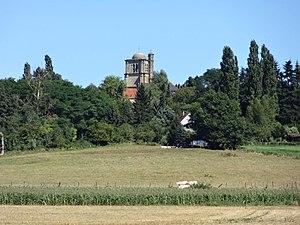
Vue sur le village depuis le sud-ouest.
L'église Saint-Martin est une église catholique paroissiale située à Montjavoult, dans le département de l'Oise, en France. Bâtie sur le sommet d'une butte, à 207 m d'altitude, elle marque le paysage à plusieurs kilomètres à la ronde, et représente l'un des principaux monuments de l'ancien canton de Chaumont-en-Vexin. Son grand portail Renaissance, bâti vers 1565 par Jean Grappin, de Gisors, constitue son élément le plus remarquable. À l'instar du volumineux clocher de la même époque qui le jouxte à l'ouest, il serait digne d'une grande église de ville. À l'intérieur, le collatéral sud voûté à la même hauteur que le vaisseau central, forme avec la nef un vaste volume unifié de proportions élancées, inattendu dans un village aujourd'hui sans importance. Son style flamboyant tardif intègre quelques éléments Renaissance. Le reste de l'église est beaucoup plus modeste, et a été édifié majoritairement entre la fin du XVᵉ siècle et le premier quart du XVIᵉ siècle dans le style gothique flamboyant, en reprenant en partie des structures plus anciennes, notamment la base d'un clocher central du XIIᵉ siècle.